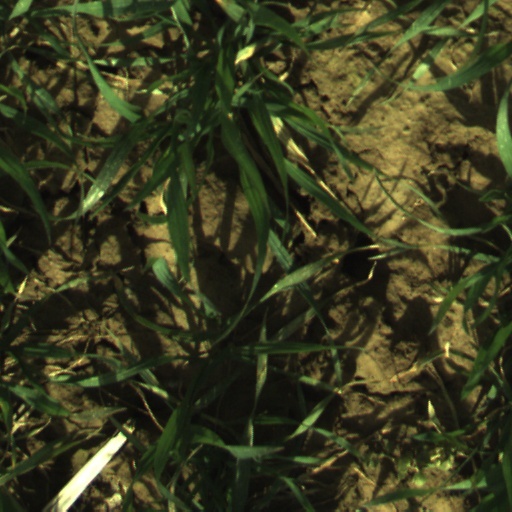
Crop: wheat